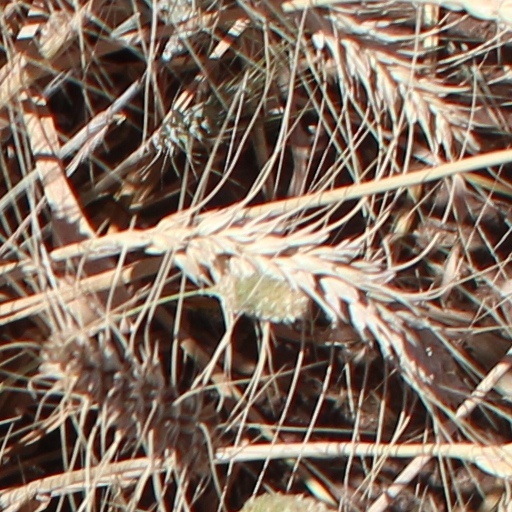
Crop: wheat